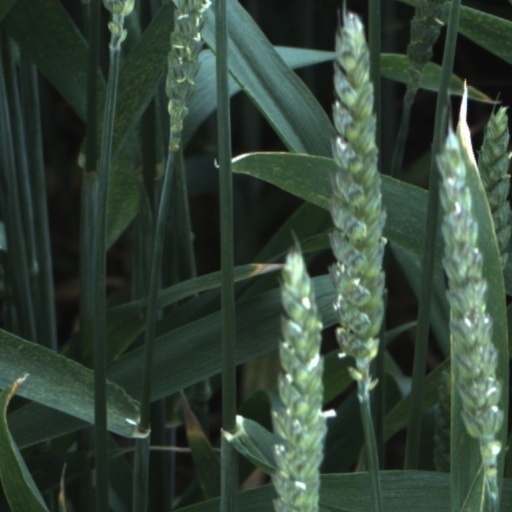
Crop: wheat